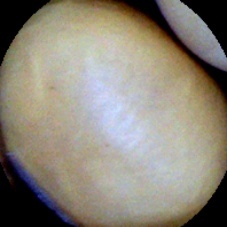
Label: Intact